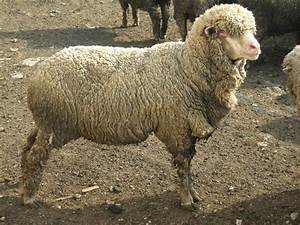
Label: sheep